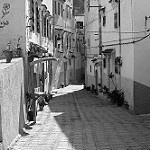
Scene: Outdoor